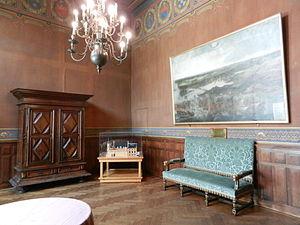
La salle des Échevins This building is classé au titre des Monuments Historiques. It is indexed in the Base Mérimée, a database of architectural heritage maintained by the French Ministry of Culture,
L'hôtel de ville de La Rochelle est le bâtiment qui héberge la mairie de La Rochelle depuis 1298 ; il est pour cette raison le plus ancien hôtel de ville français encore en fonction. Entre 1628 et 1748, le bâtiment est la résidence du Gouverneur de l'Aunis et de la Ville avant de redevenir la maison de la ville. Il est classé au titre des monuments historiques depuis le 27 décembre 1861. Largement détérioré, le bâtiment subit, à la fin du XIXᵉ siècle, une lourde restauration, mêlant restauration à l'identique, transformation et extension de bâtiment.